West Estonian archipelago

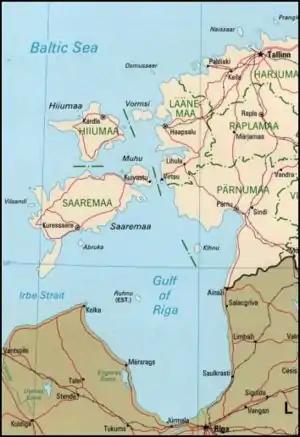
Moonsund archipelago

The West Estonian archipelago (also Moonsund archipelago) is a group of Estonian islands located in the Baltic Sea around Väinameri. The total area is about . The archipelago is composed of the islands Saaremaa, Hiiumaa, Muhu, Vormsi and about 900 other smaller islands. The archipelago is separated from the Estonian mainland by the Väinameri Sea.